Juliette Binoche

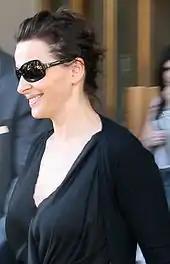
Binoche at the 2007 Toronto International Film Festival

2007 was the start of a particularly busy period for Binoche, one that would see her take on diverse roles in a series of critically acclaimed international movies giving her film career a new impetus, as she shed the restrictions that seemed to have stifled her career in the early part of the decade. The Cannes Film Festival saw the premiere of "Flight of the Red Balloon" (2007) by the Taiwanese director Hou Hsiao-hsien. It was originally conceived as a short film to form part of a 20th anniversary tribute to the Musée d'Orsay, to be produced by , president of the museum. When that idea failed to find sufficient funding, Hou developed it into a feature-length film and secured the necessary financing. The film was well received by international critics and went on to debut around the world early in 2008. Paying homage to Albert Lamorisse's 1957 short "The Red Balloon", Hou's film tells the story of a woman's efforts to juggle her responsibilities as a single mother with her commitment to her career as a voice artist. Shot on location in Paris, the film was entirely improvised by the cast. The film was number one on the influential critic J. Hoberman's "Top 10 List" for 2008 published in The Village Voice.